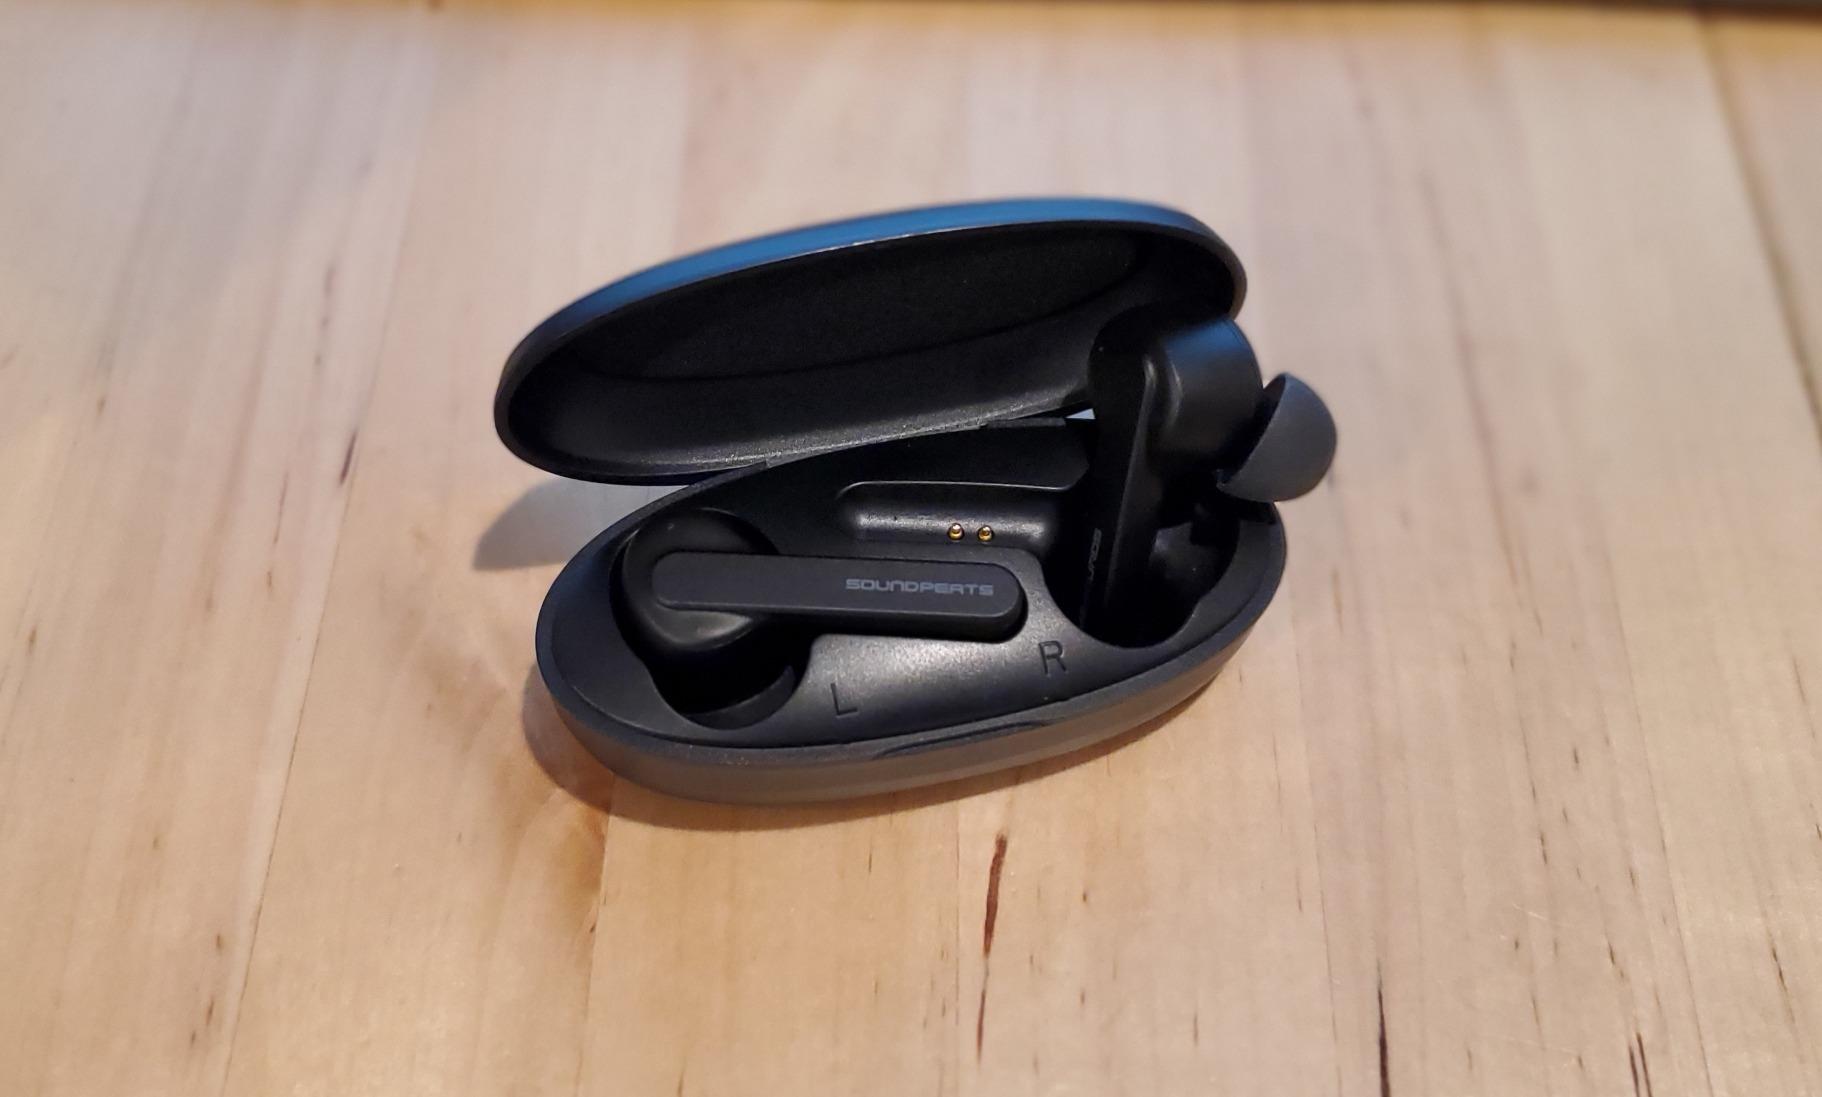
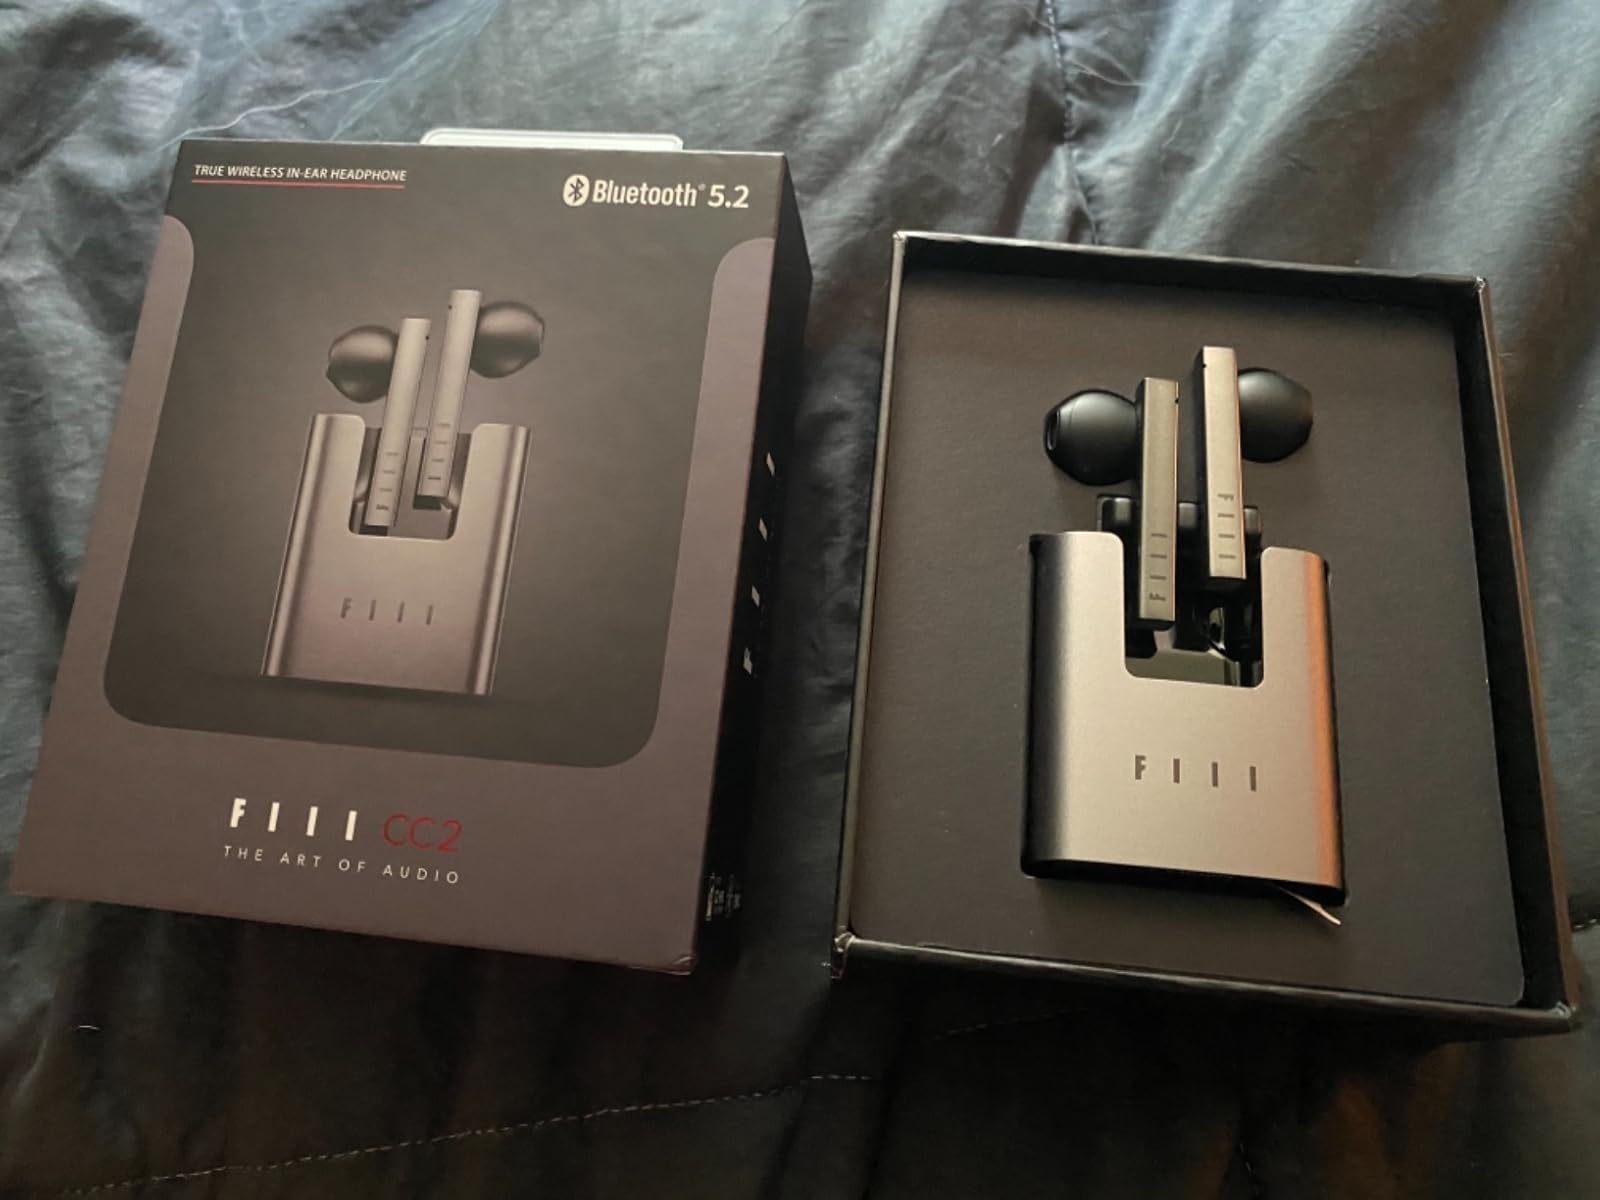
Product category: earbuds
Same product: no